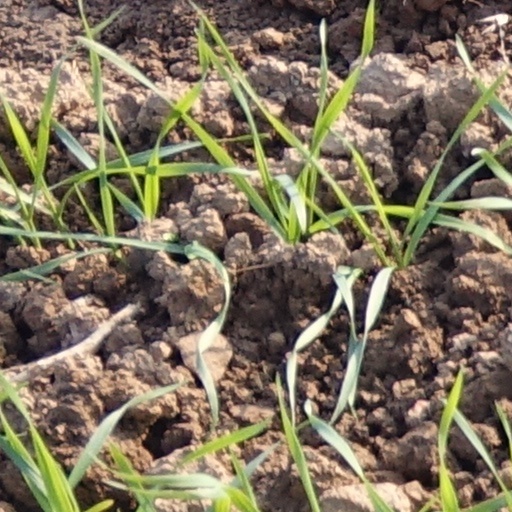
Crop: wheat